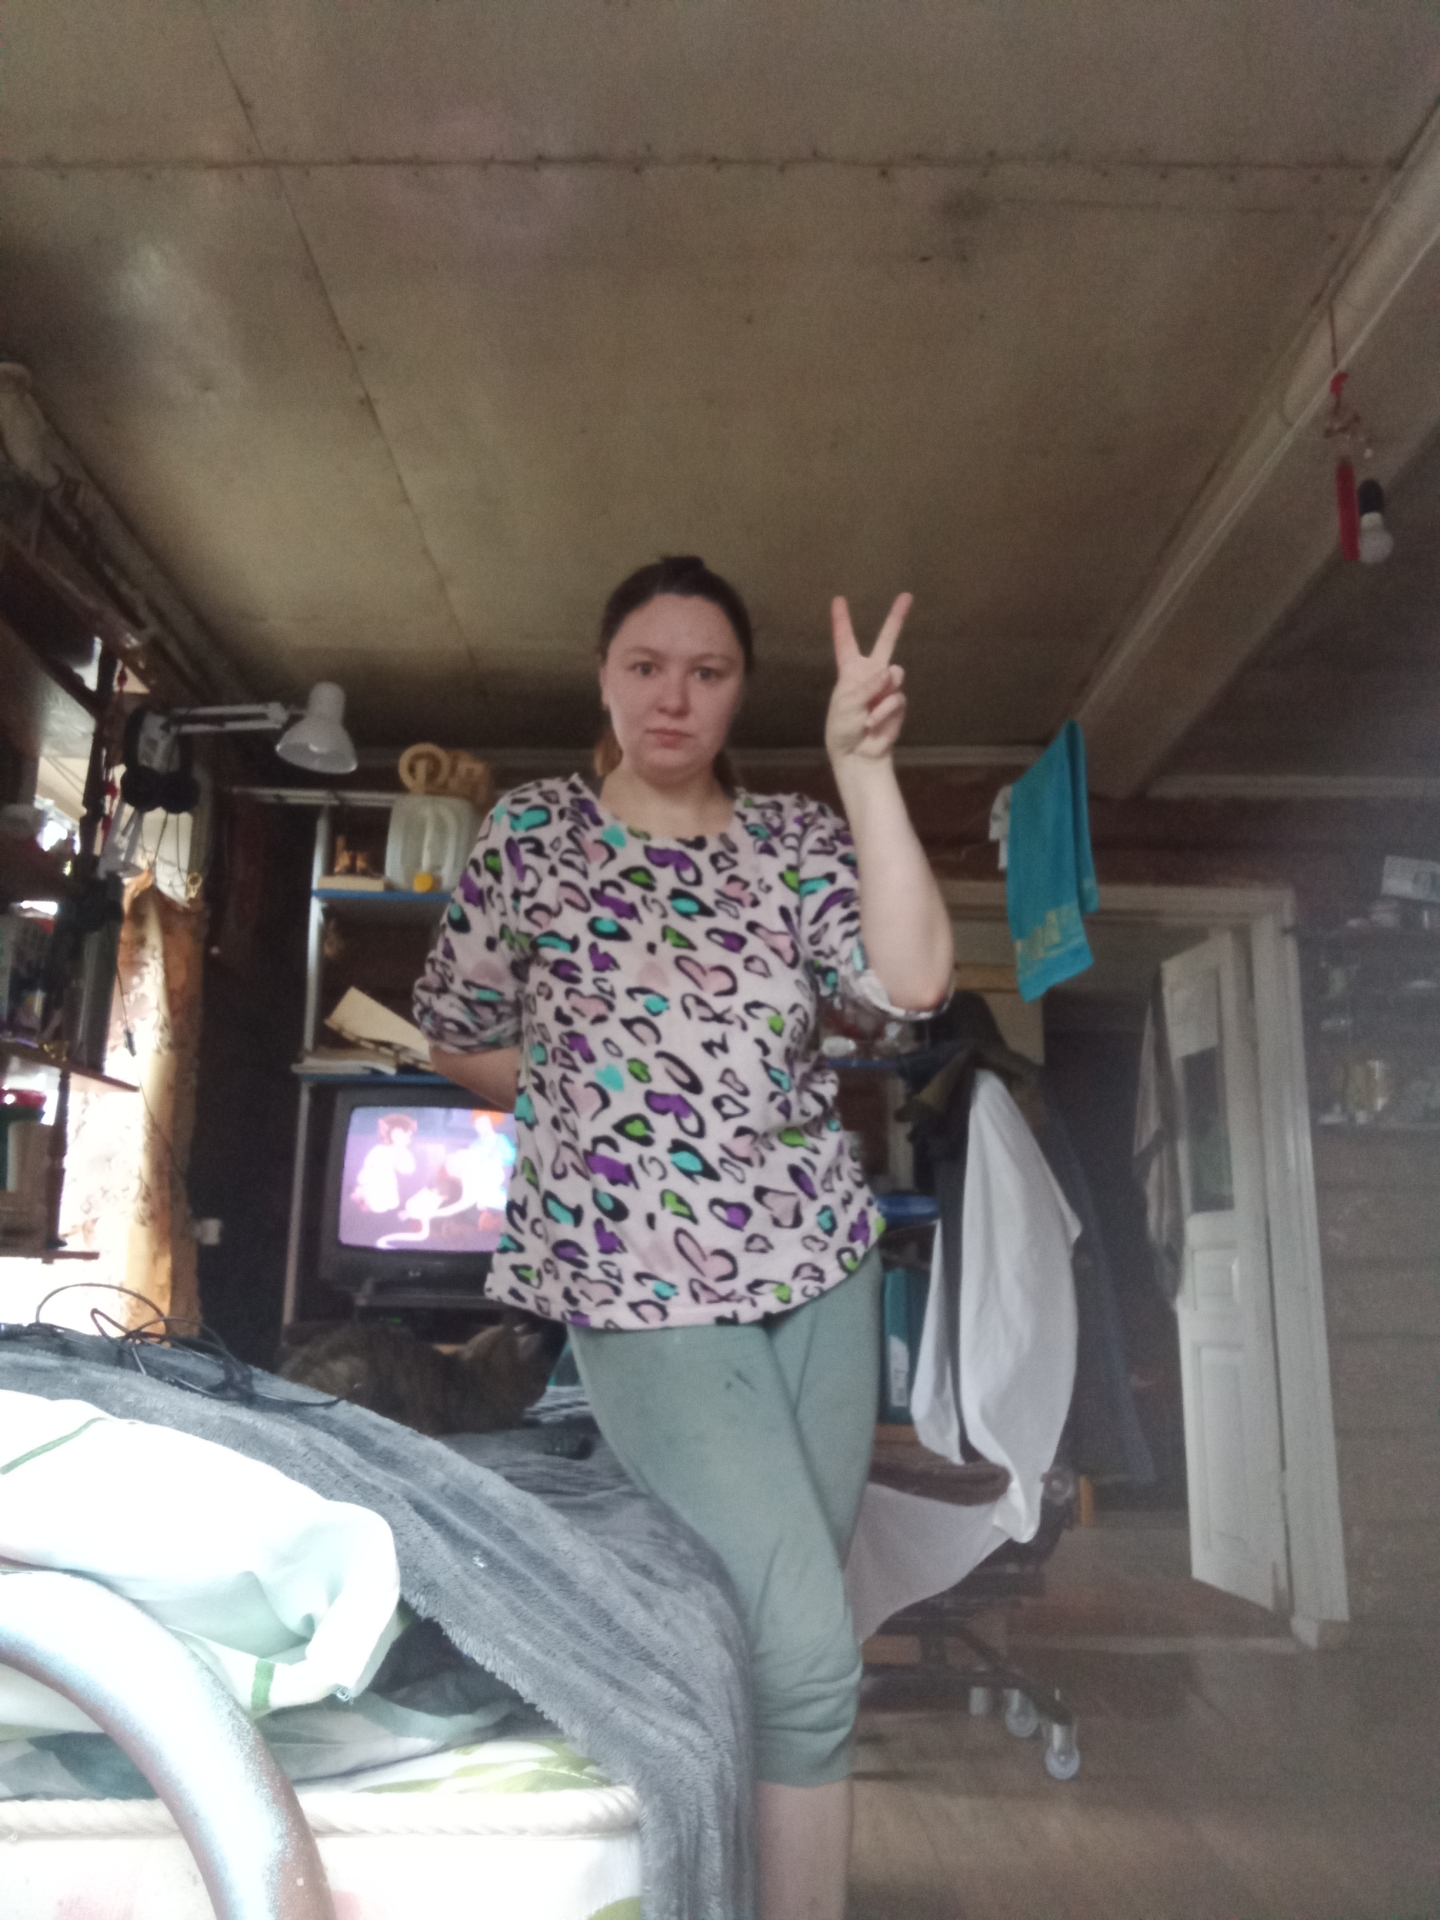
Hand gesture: peace